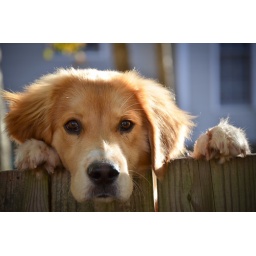
The neighbor's dog likes to peak over the fence at us.